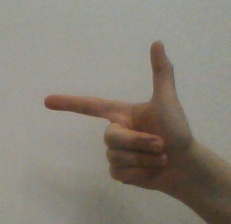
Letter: yaa